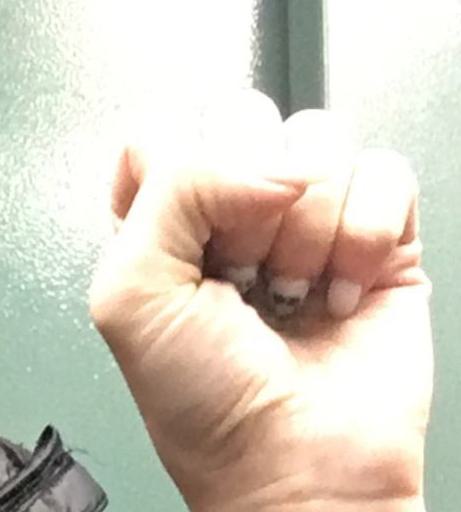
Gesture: fist